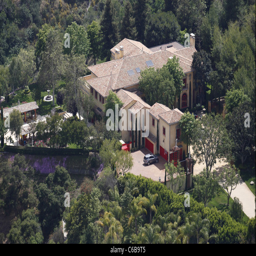
aerial view of the house lives in in a gated community .